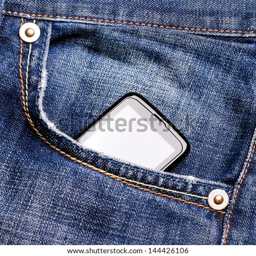
the smartphone in pocket of jeans